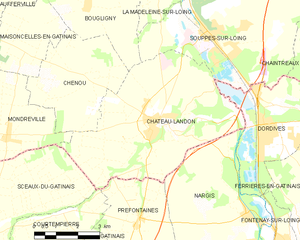
Carte des communes françaises Château-Landon